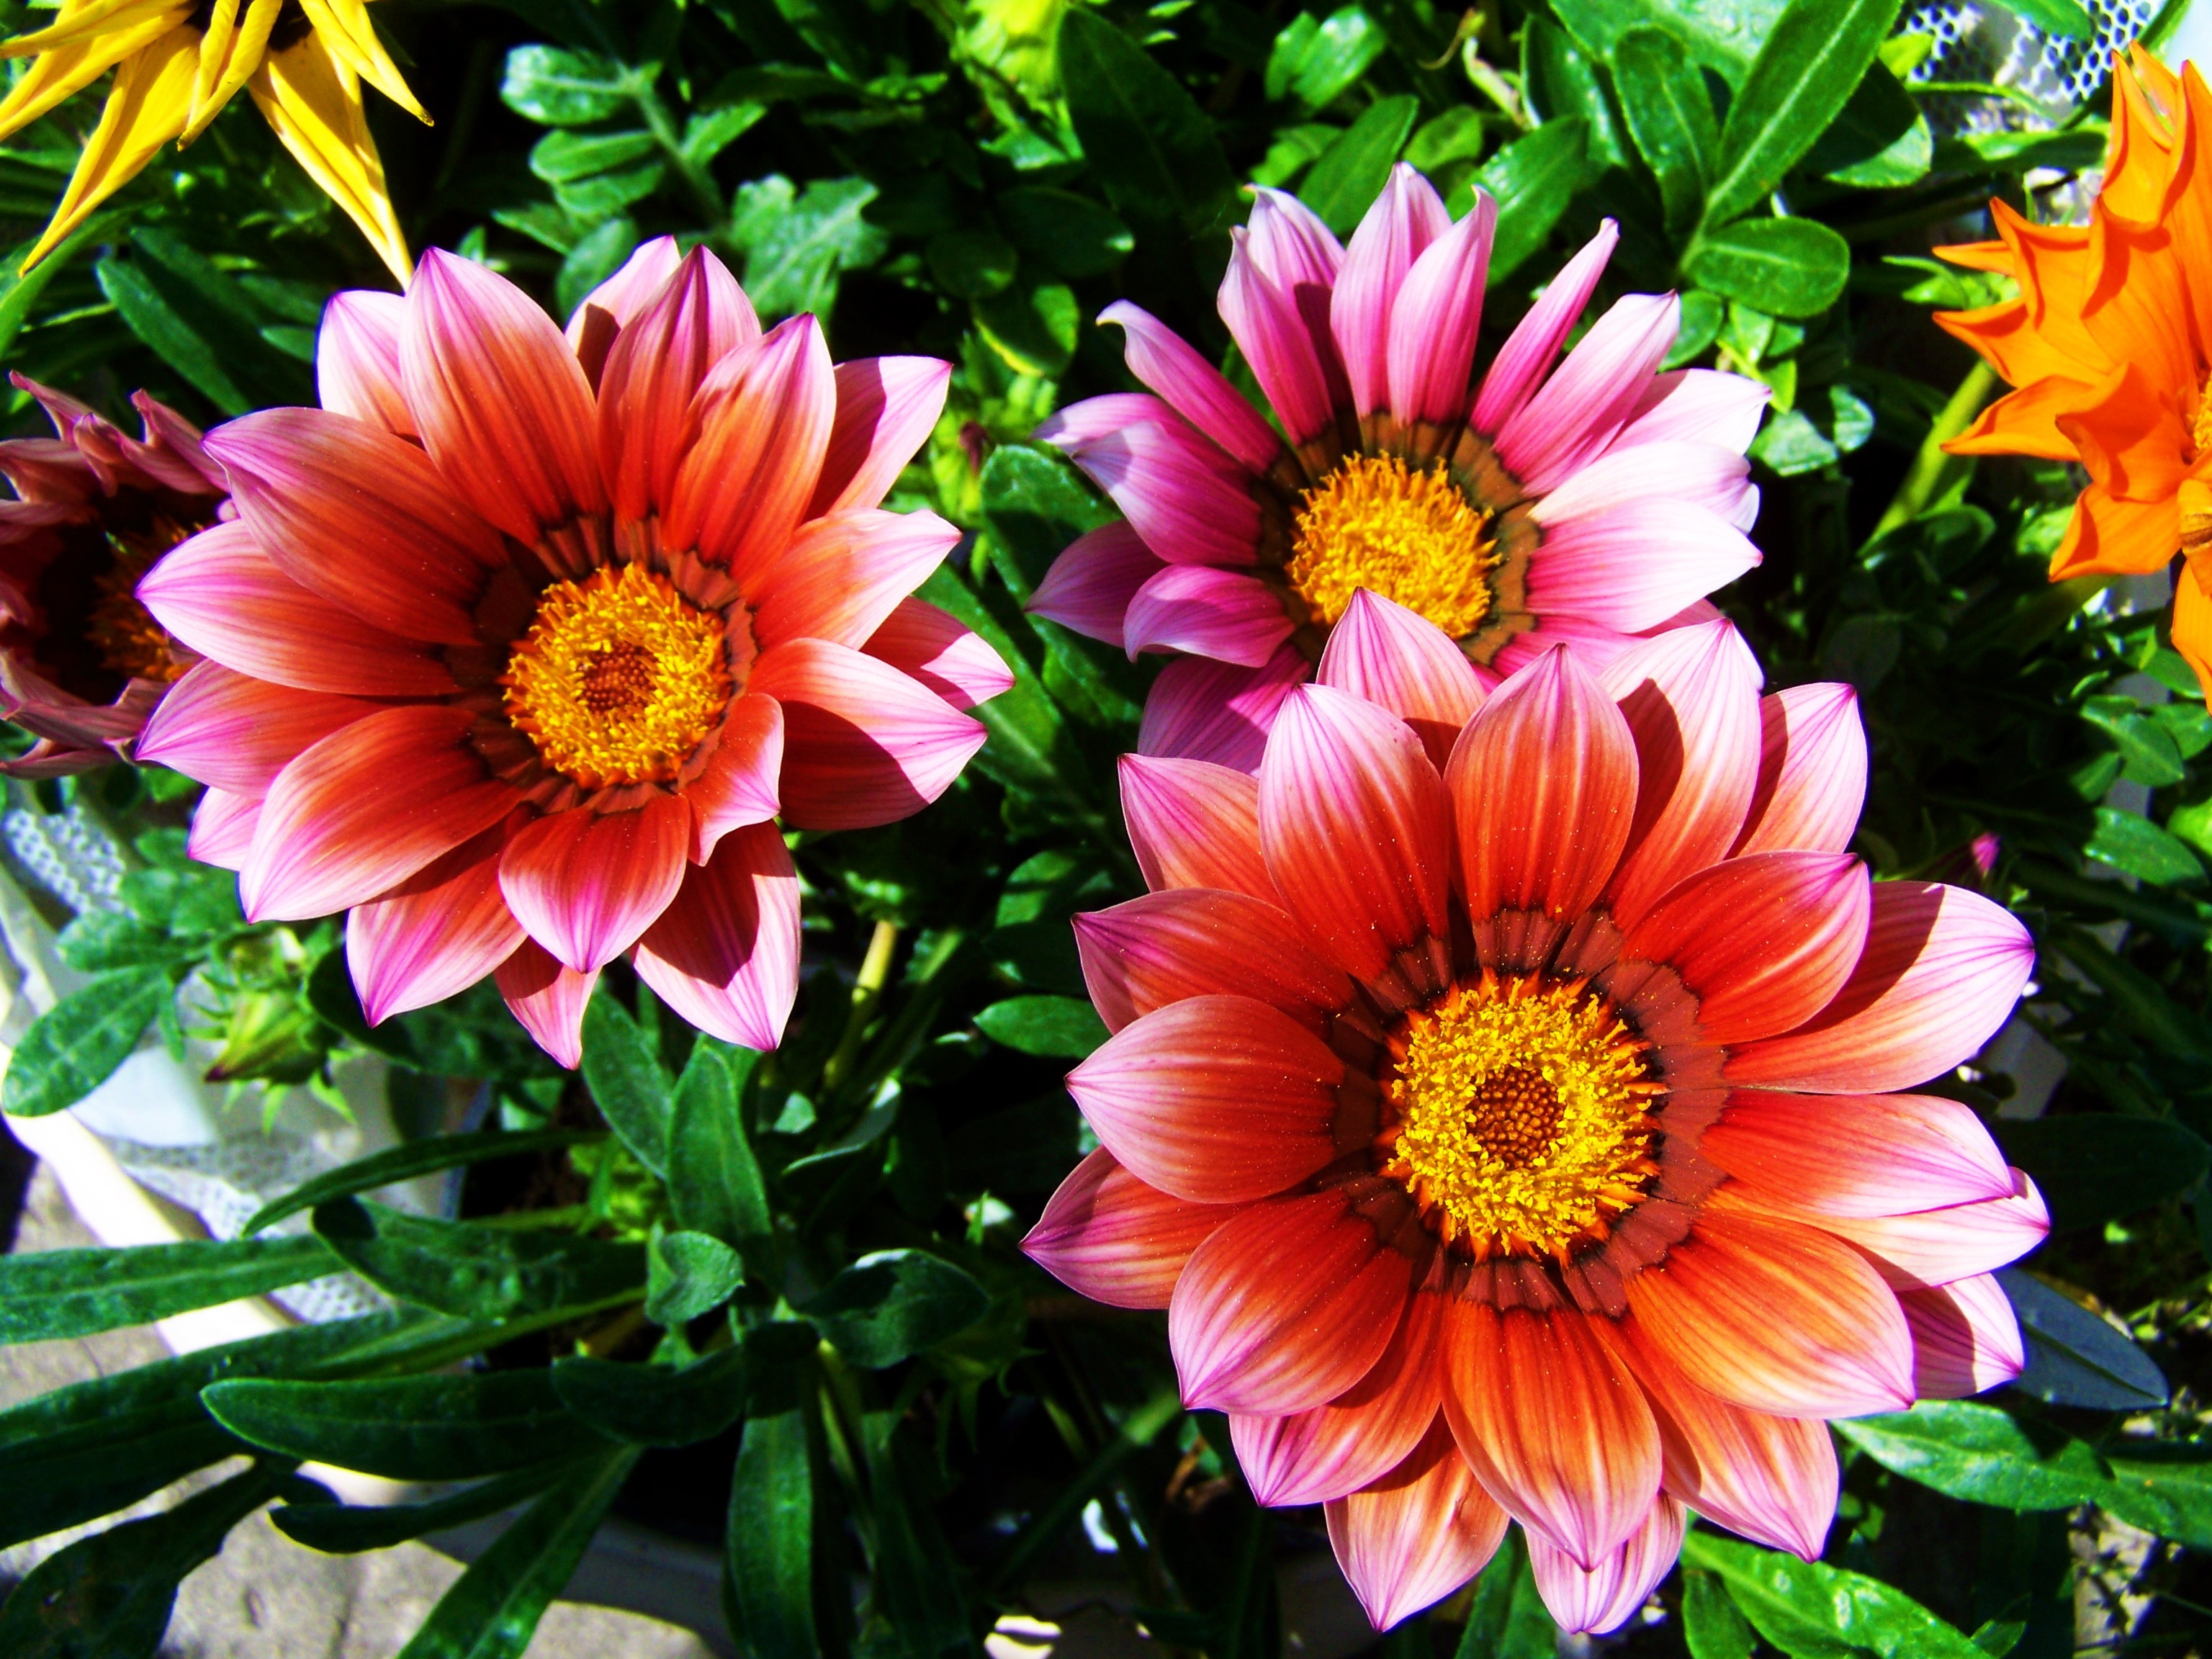
plant, flower, petal, botany, flora, dahlia, gerbera, flower garden, floristry, flowering plant, daisy family, red pink, asterales, annual plant, land plant, blanket flowers, colorful spring flowers